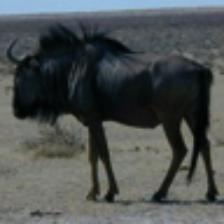
Label: NonHuman